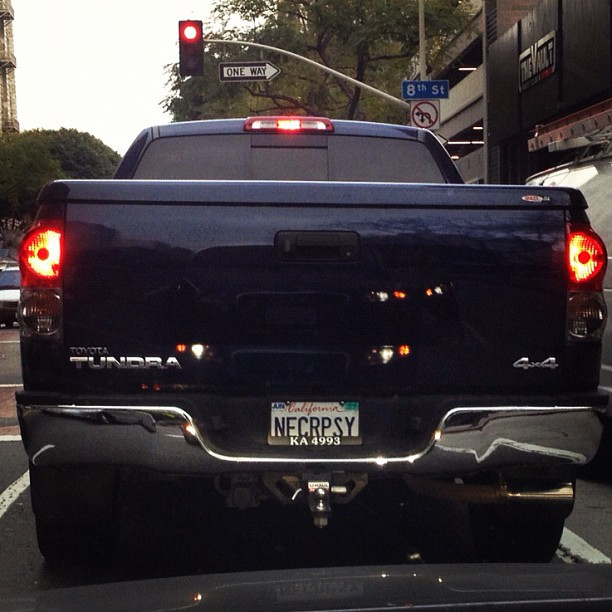
A truck at a stop light with its brake lights on.

A photograph of an unusual license plate on a truck.

a truck stopped on a street at a red light

A truck that is out on the street.

A blue truck stopped at a traffic light.